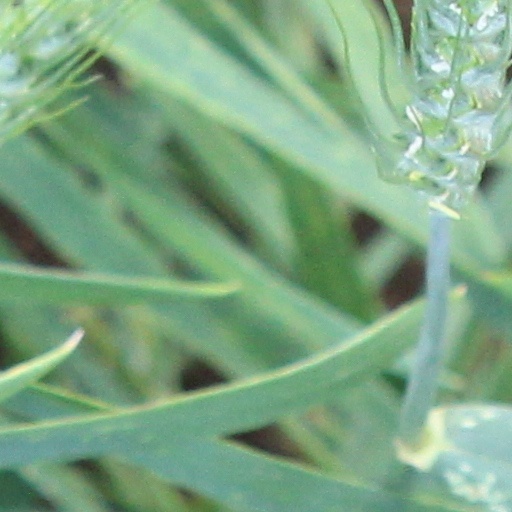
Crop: wheat